Jonatan Kotzke

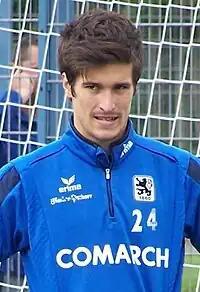
Kotzke at practice with 1860 Munich in 2011

Jonatan Kotzke (born 18 May 1990) is a German professional footballer who plays as either a centre-back or a defensive midfielder. He previously played for 1860 Munich, Jahn Regensburg, SV Wehen Wiesbaden, VfR Aalen, FC Ingolstadt 04 and Górnik Zabrze.